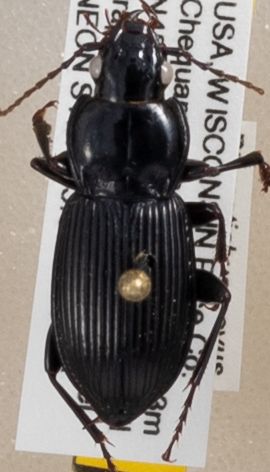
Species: Pterostichus novus
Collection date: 2019-08-06
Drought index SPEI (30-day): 0.608
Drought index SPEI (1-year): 1.45
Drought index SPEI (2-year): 1.13